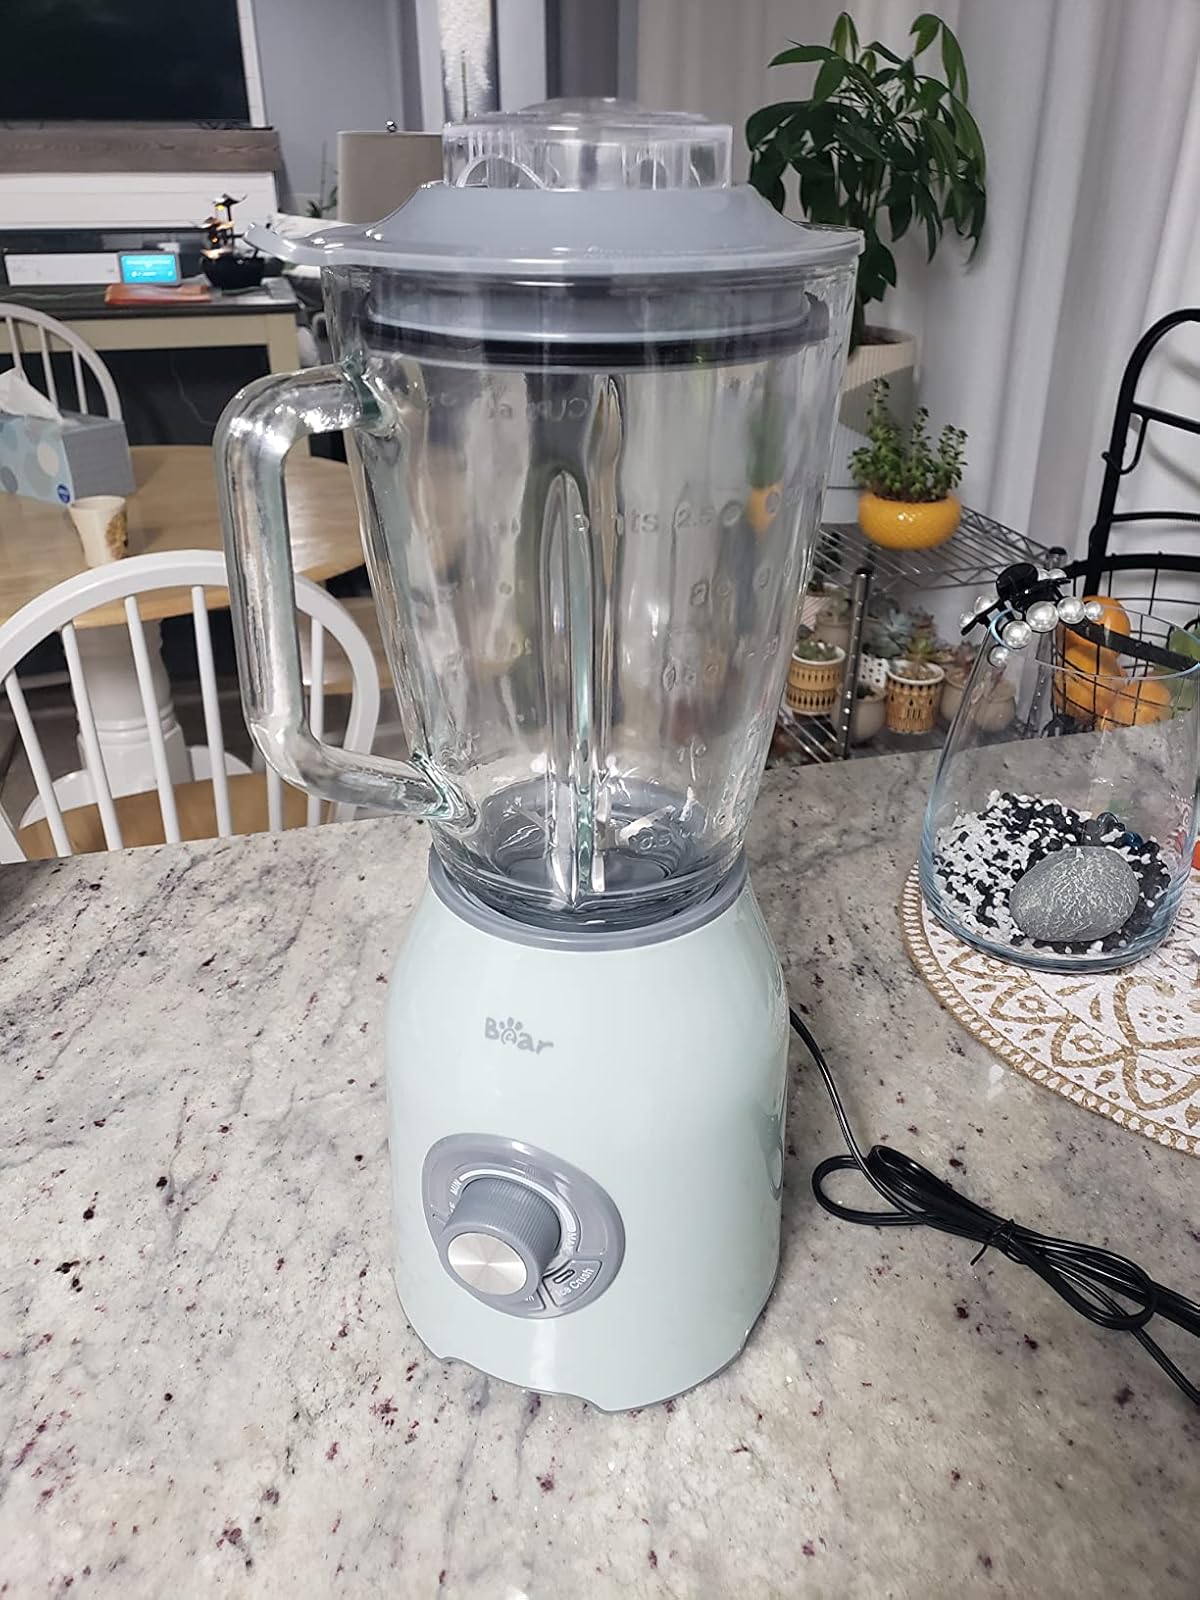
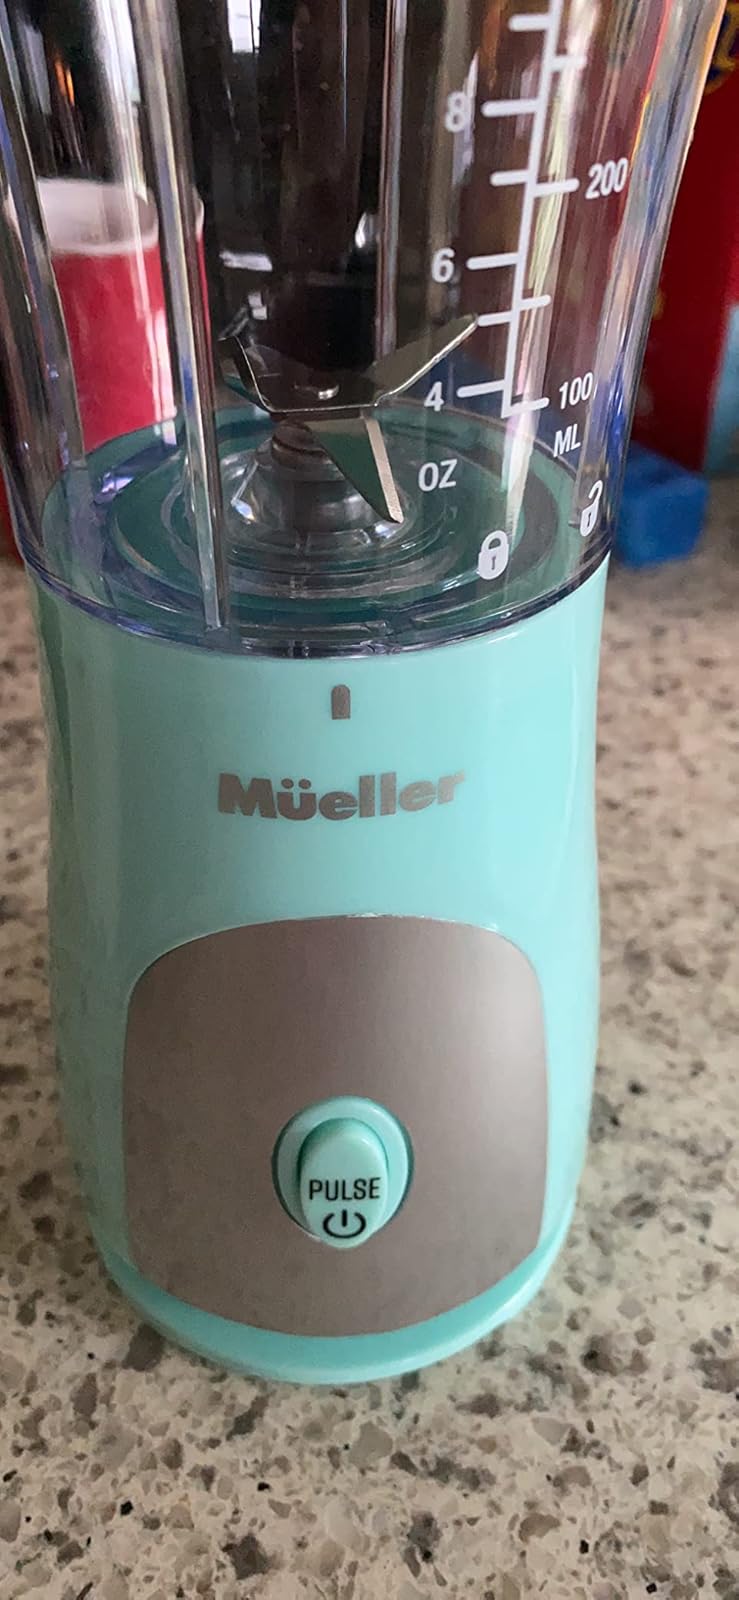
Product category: items_blender
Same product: no